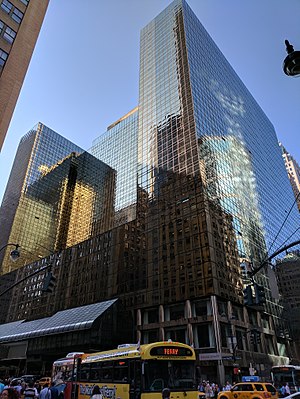
Donald Trump / Forretningskarriere
Donald John Trump er en amerikansk forretningsmand, tv-personlighed og republikansk politiker. Han er USA's 45. præsident, og den nuværende præsident i USA. Trump tiltrådte som præsident d. 20. januar 2017, efter at han havde vundet præsidentvalget d. 8. november 2016 over bl.a. den demokratiske modkandidat, Hillary Clinton.